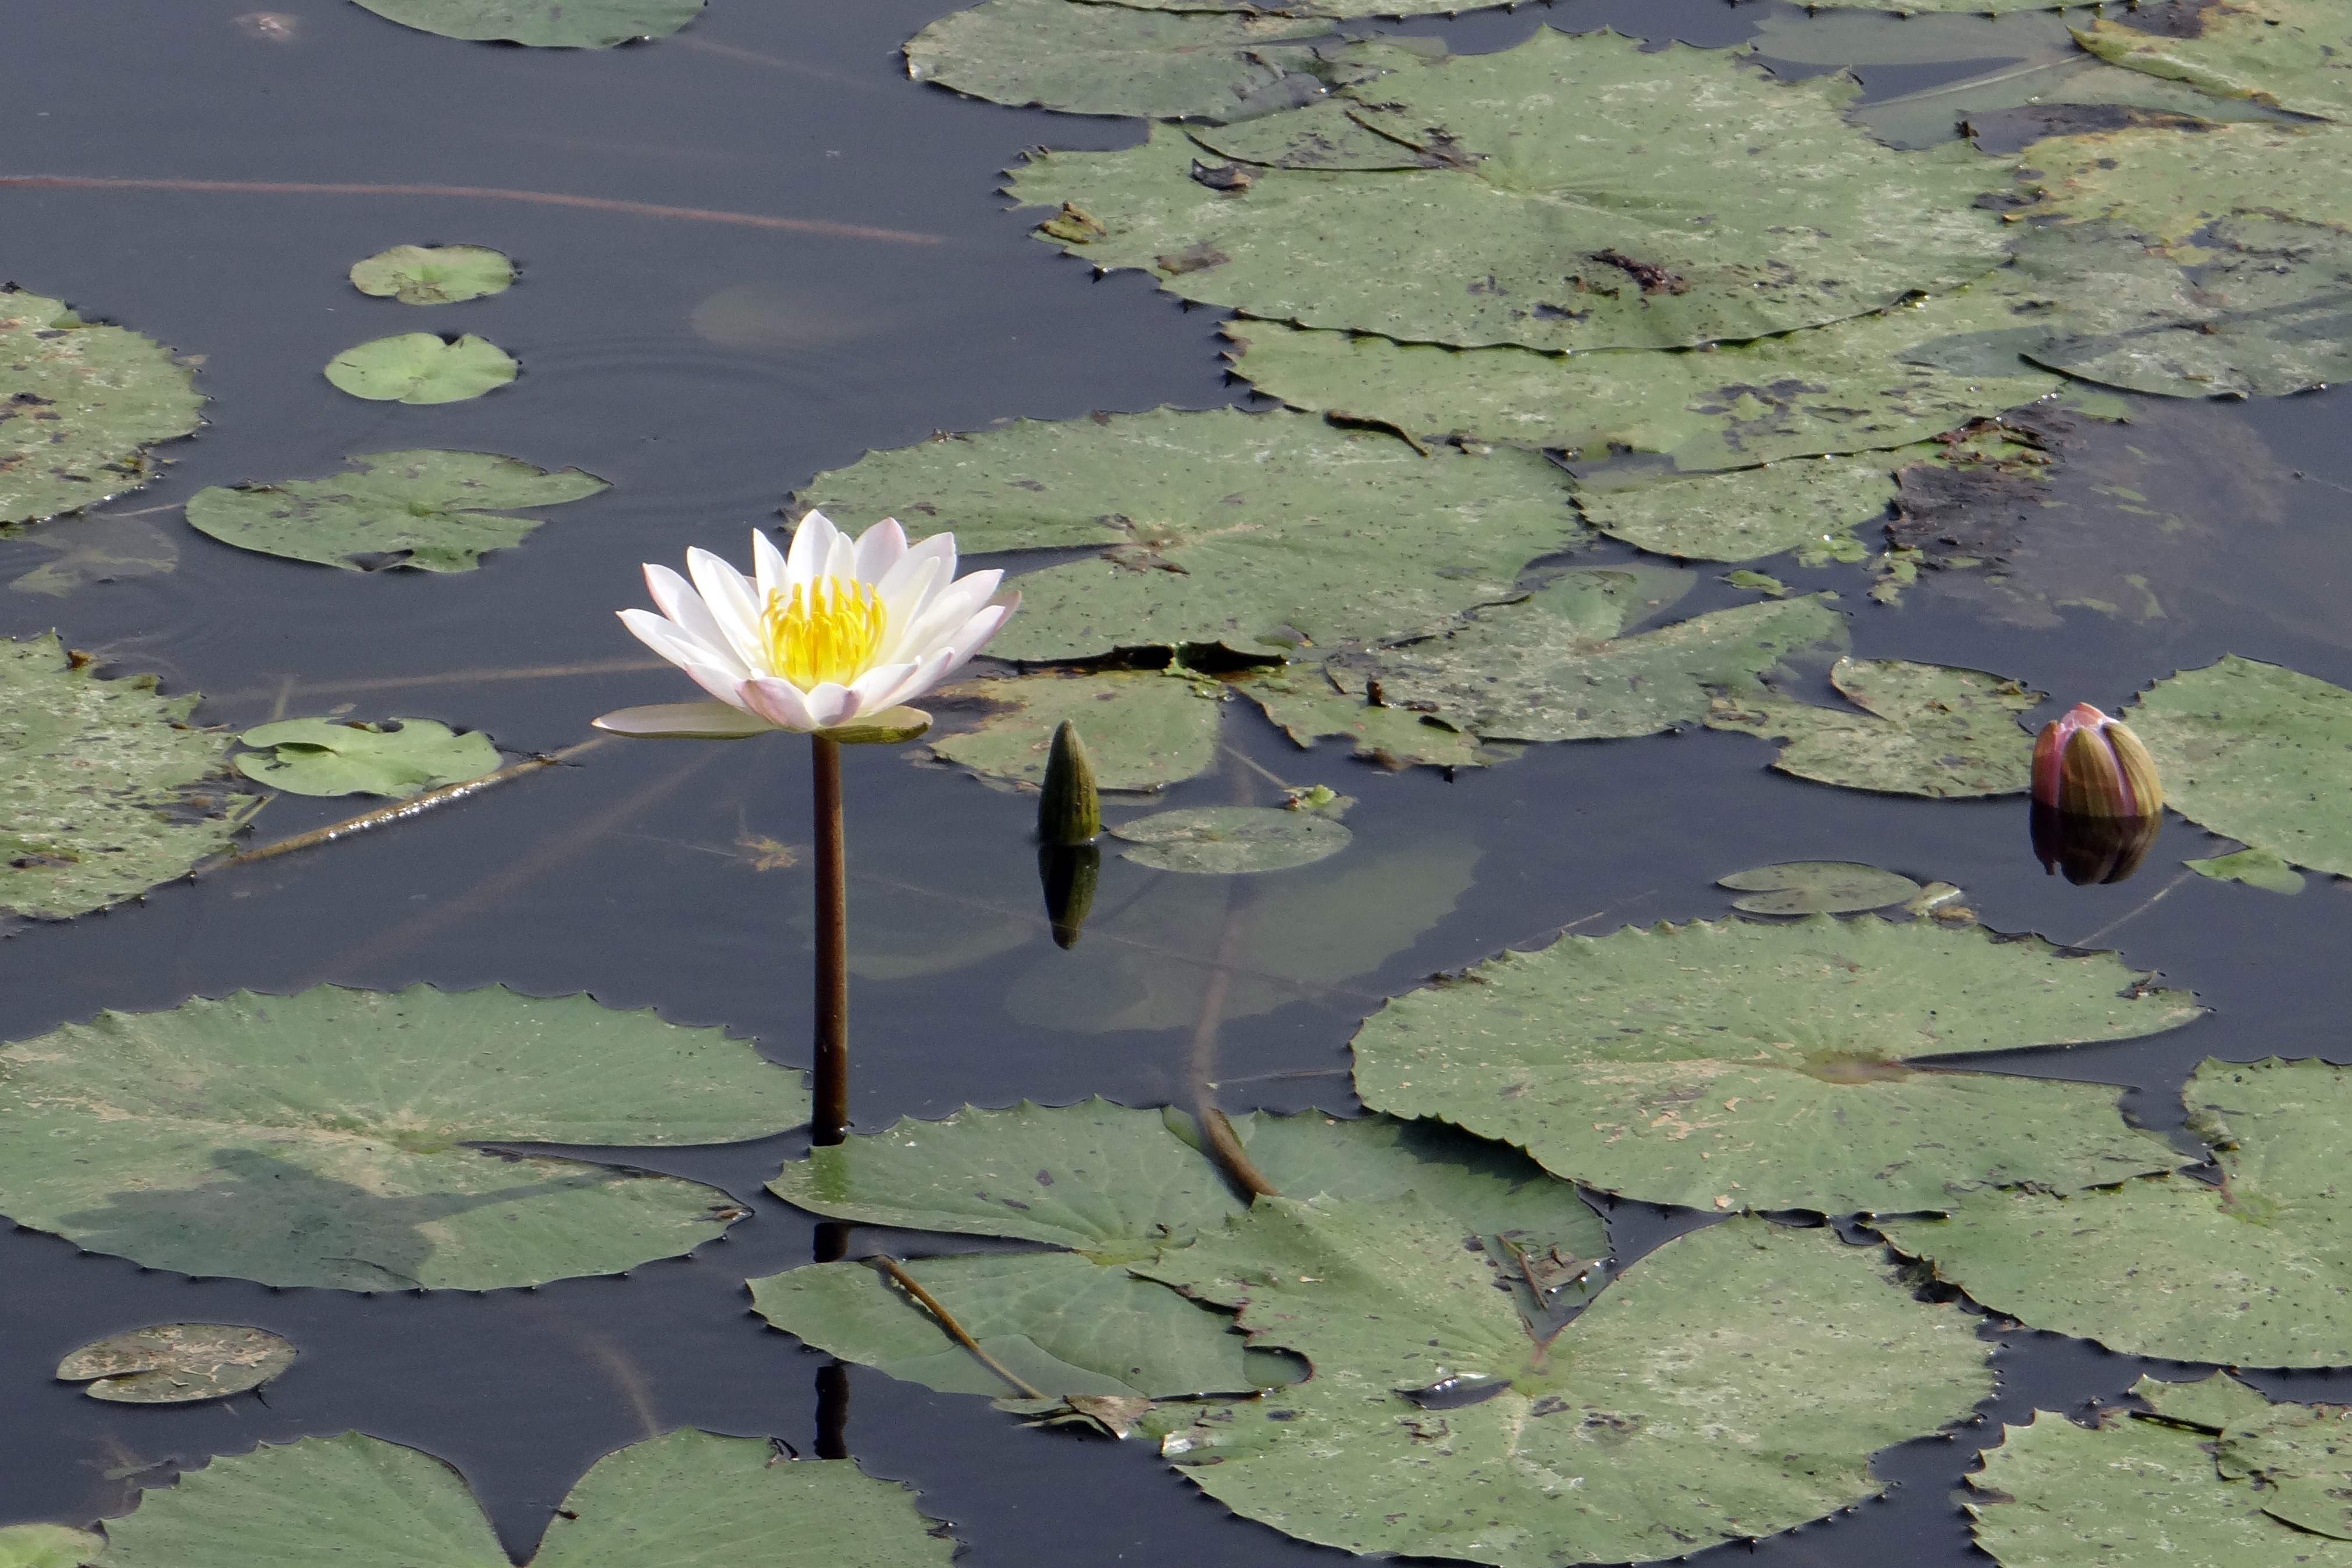
landscape, water, swamp, plant, white, leaf, flower, pond, reflection, aquatic, sacred lotus, aquatic plant, flora, water lily, wildflower, leaves, wetland, lotus, india, lily, ecosystem, watercourse, karnataka, biome, lotus family, proteales, water resources